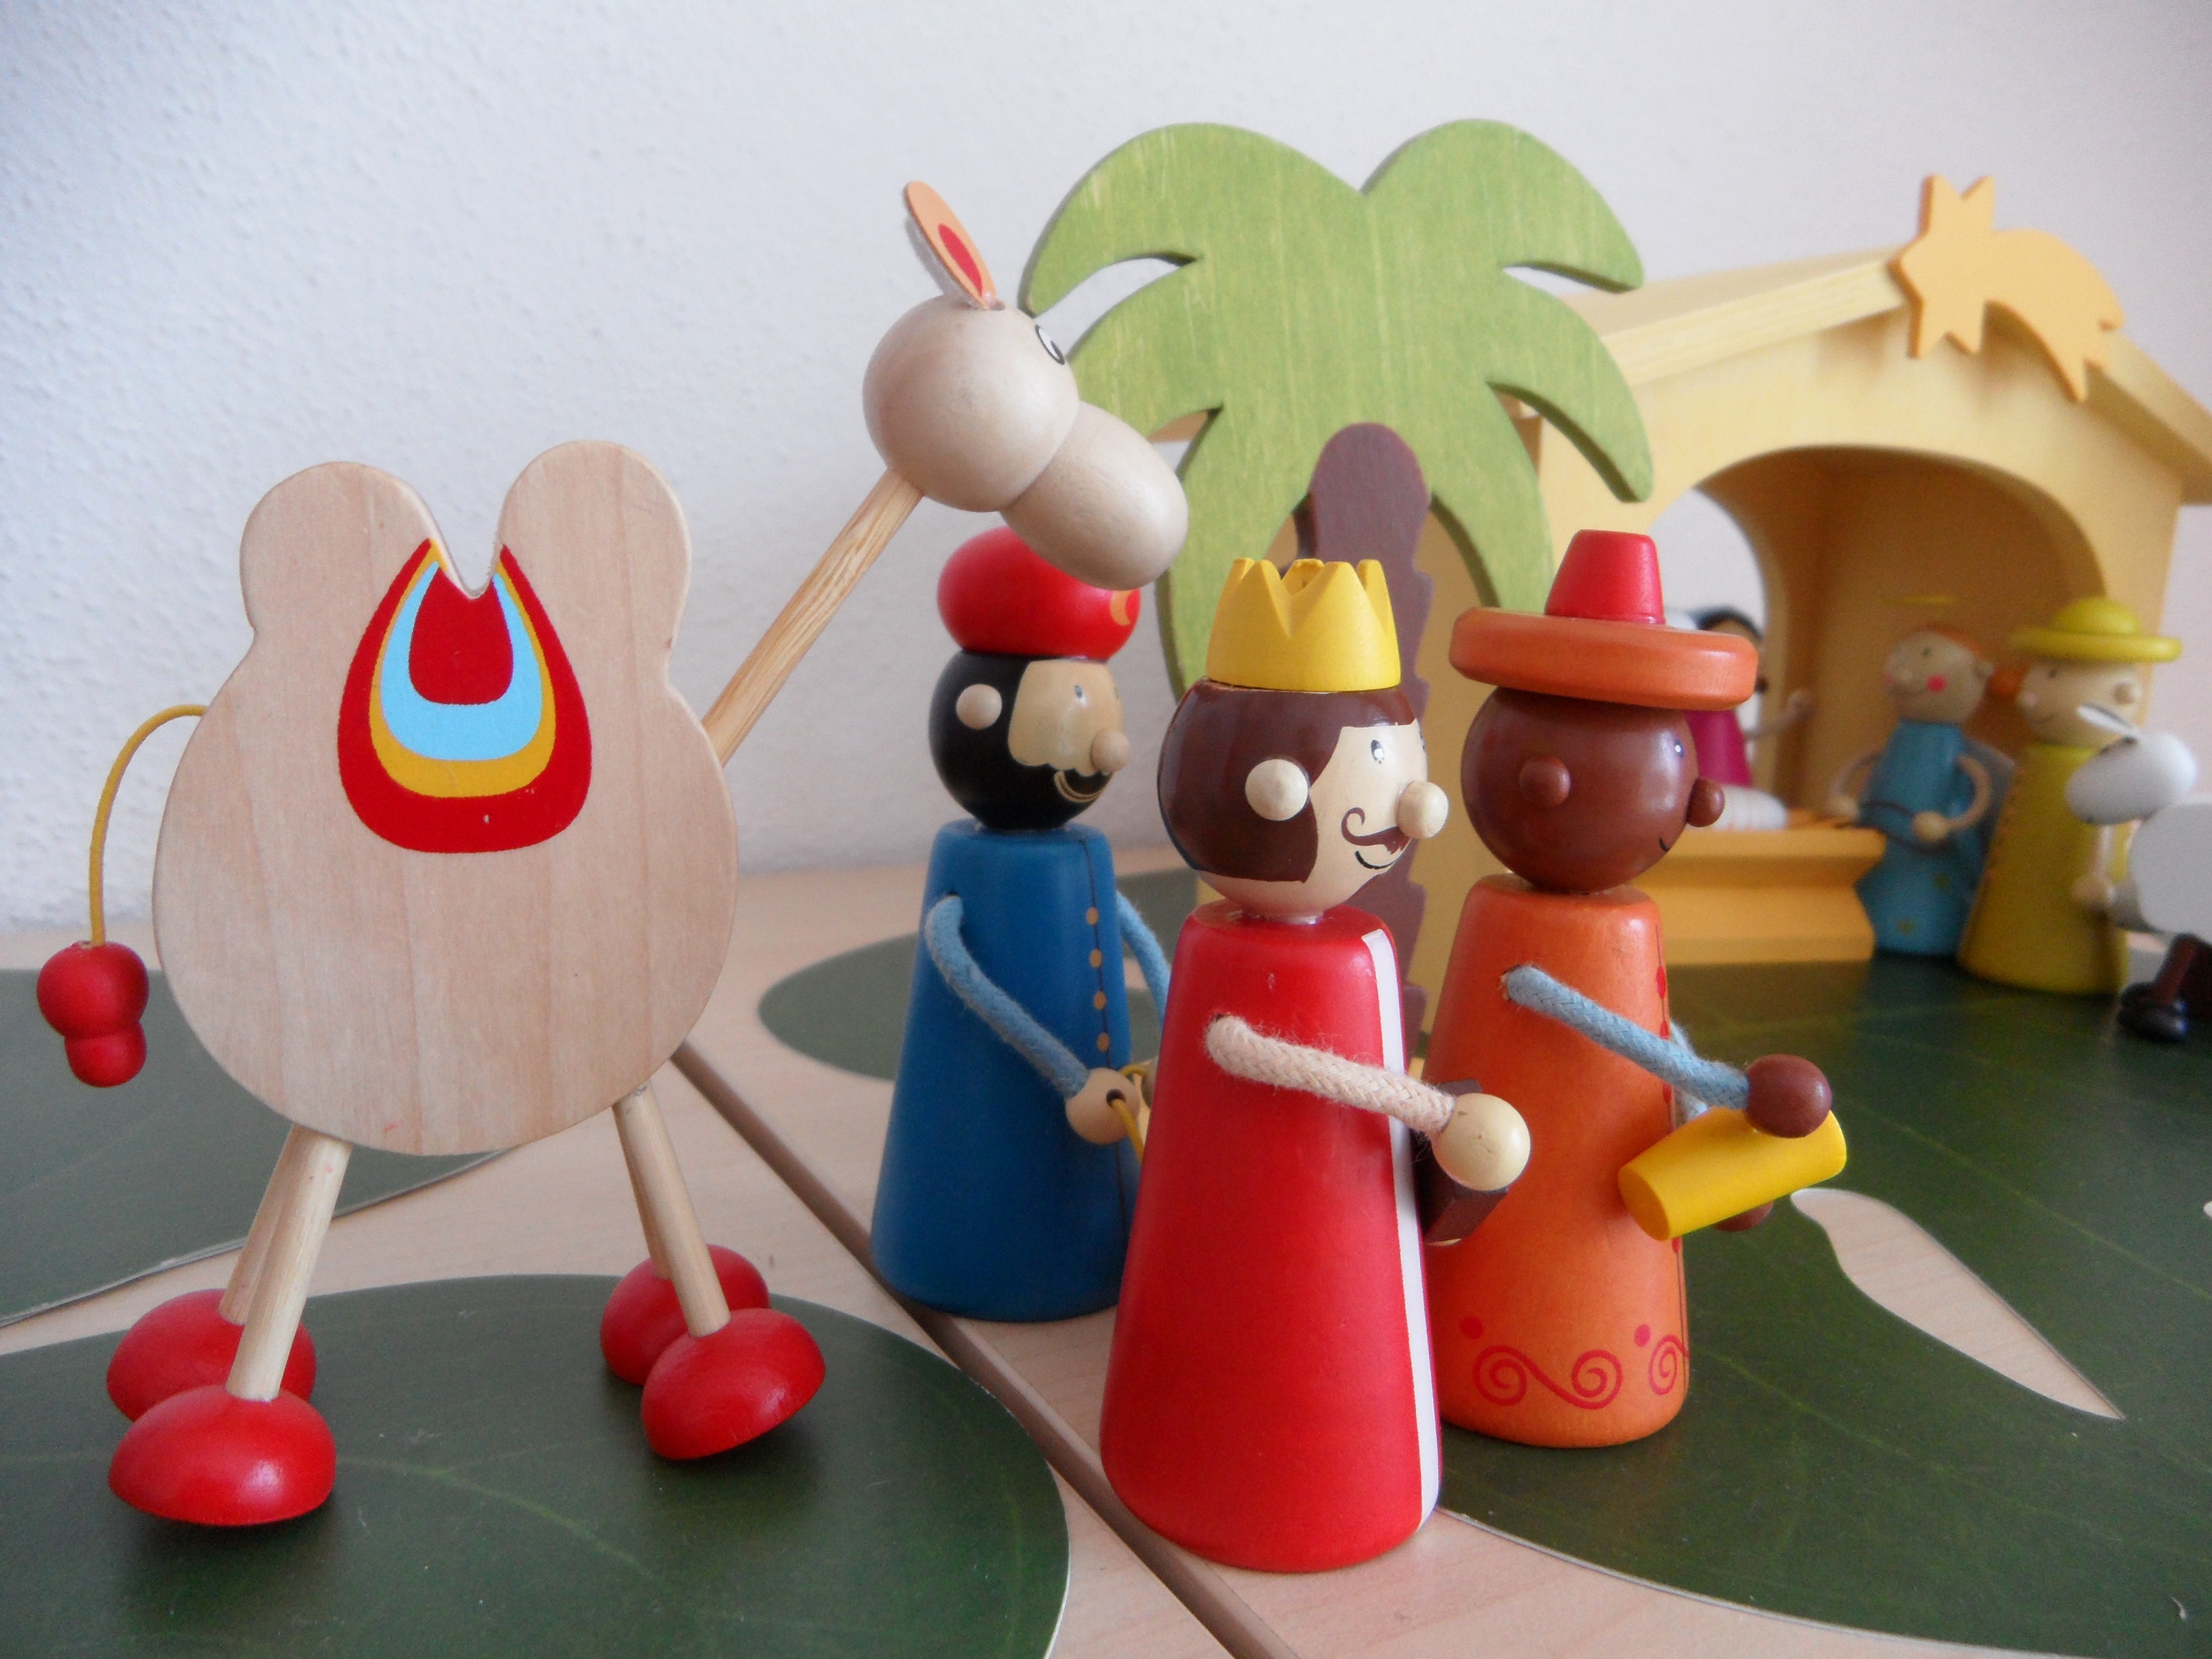
play, toy, children, figure, crib, santon, holy three kings